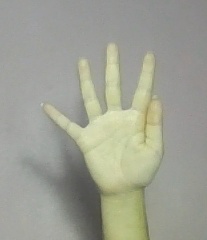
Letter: sheen